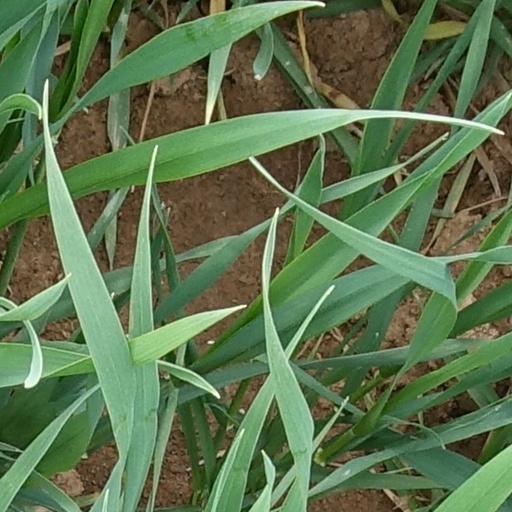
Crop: wheat